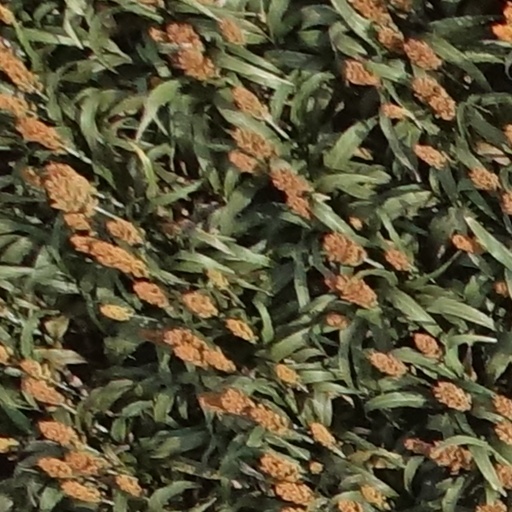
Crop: sorghum